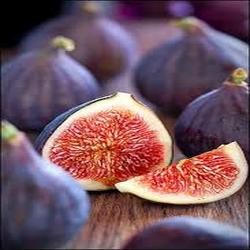
Label: Fig